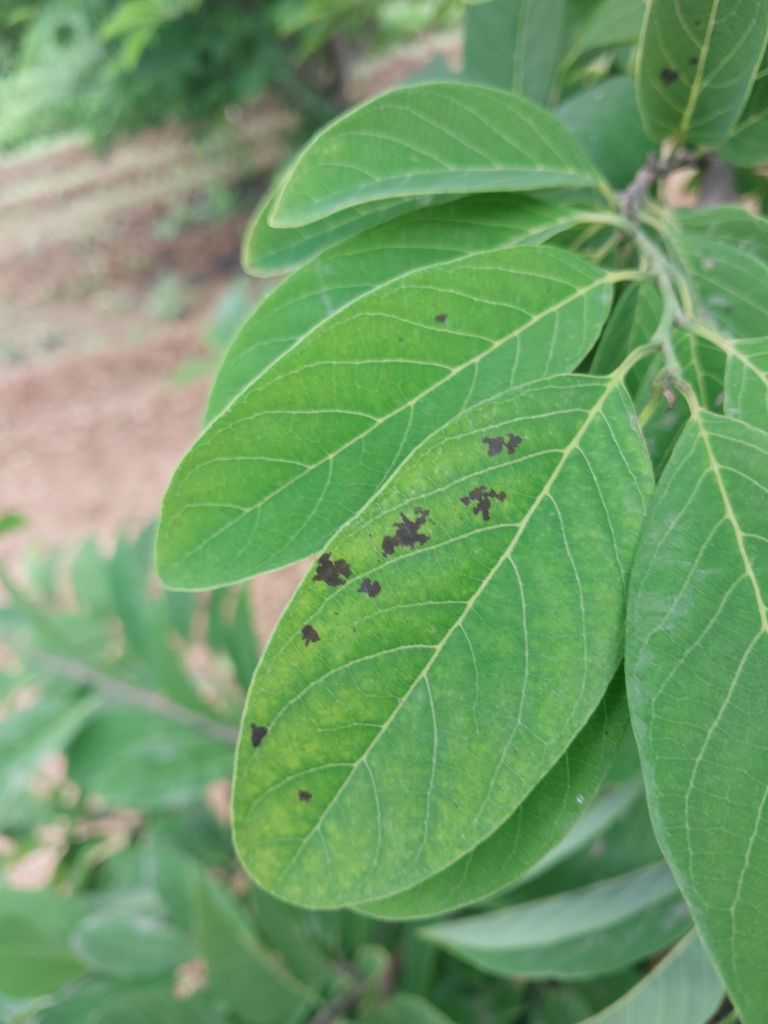
Disease label: Leaf spot on Leaves